Kliptown

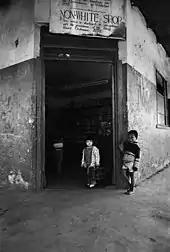
A shop in Kliptown in 1979

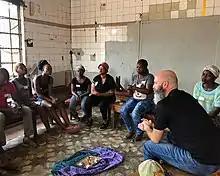
A group Emotional Fitness Class, using "Shape of Emotion", with unemployed youth from Kliptown

Kliptown is a suburb of the formerly black township of Soweto in Gauteng, South Africa, located about 17 km south-west of Johannesburg. Kliptown is the oldest residential district of Soweto, and was first laid out in 1891 on land which formed part of Klipspruit farm. The farm was named after the klipspruit (rocky stream) that runs nearby. From 1903 the area was home to informal settlements (squatter camps), and the area now contains a mixture of purpose-built housing and many shacks and other informal homes which form the Chris Hani and Dlamini settlements.